Tibet House

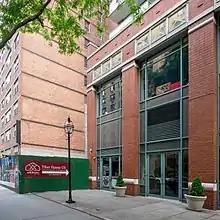
The Tibet House in New York City

Tibet Houses are an international, loosely affiliated group of nonprofit cultural preservation organizations established at the request of the Dalai Lama. They work to preserve, present, and protect Tibet's ancient traditions in philosophy, mind science, art, and culture, particularly in light of the invasion and annexation of Tibet by the People's Republic of China in 1950 and the subsequent Tibetan diaspora.